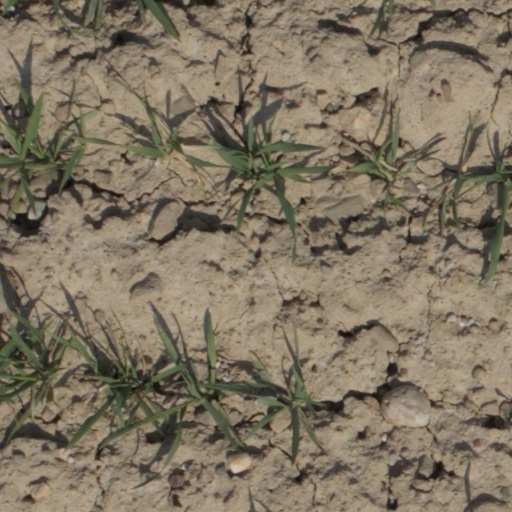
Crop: wheat